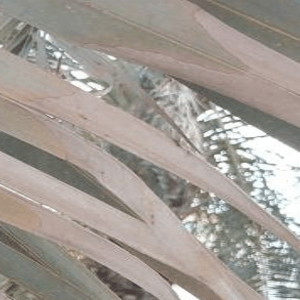
Label: Magnesium Deficiency